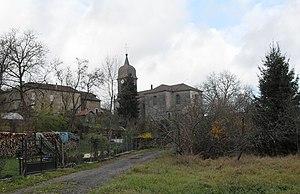
L'église Saint-Gengoult d'Harsault
Harsault est une ancienne commune française située dans le département des Vosges, en région Grand Est.